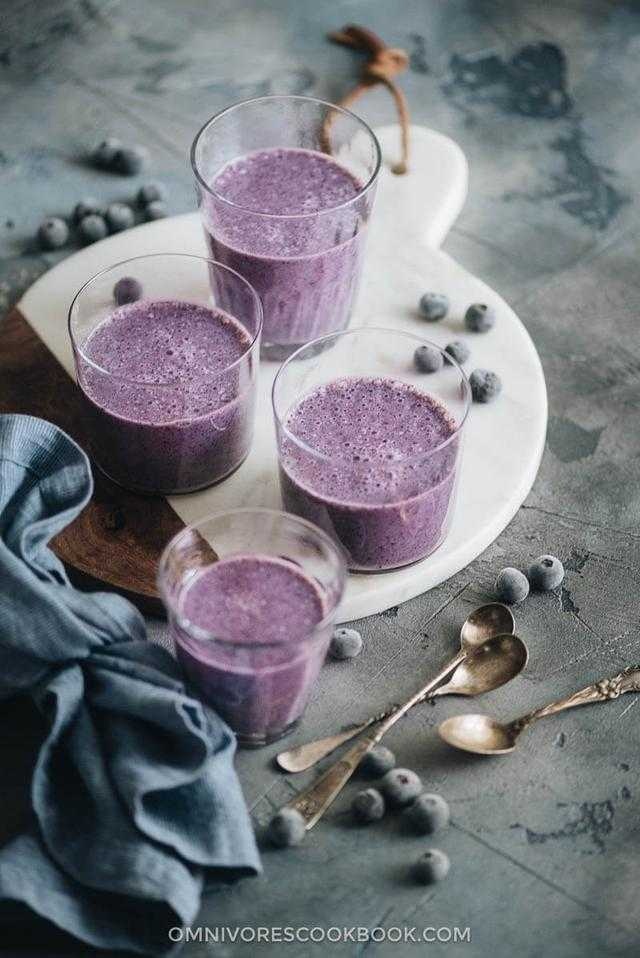
Label: Blueberry